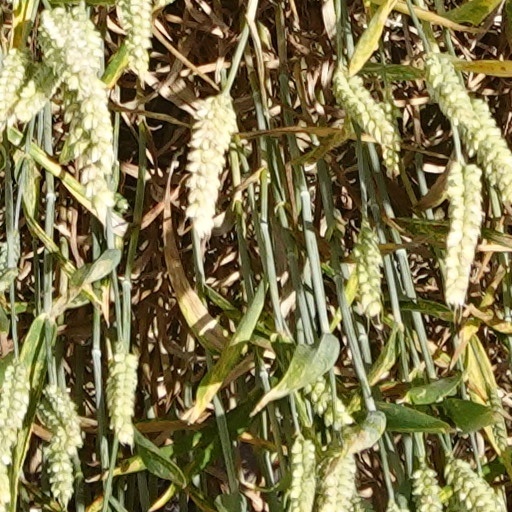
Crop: wheat